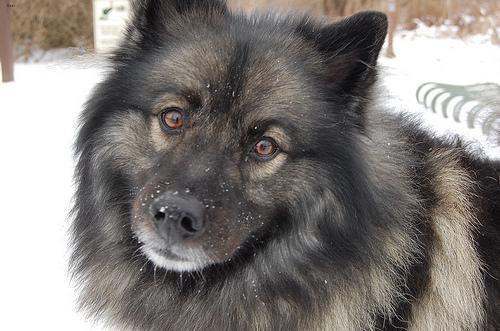
keeshond